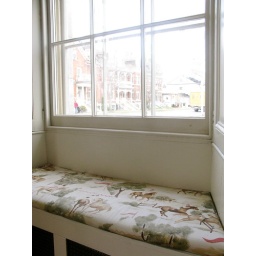
window seat in front room